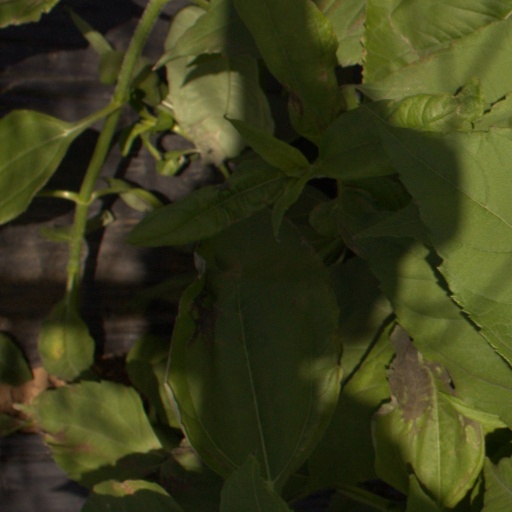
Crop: Jerusalem artichoke